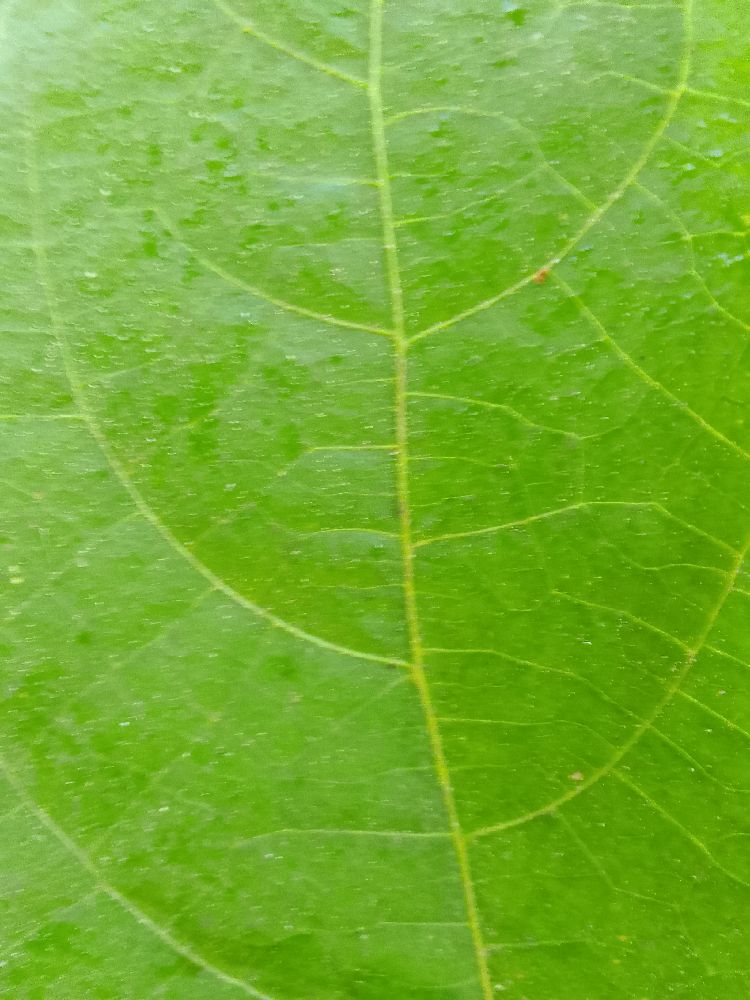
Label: healthy